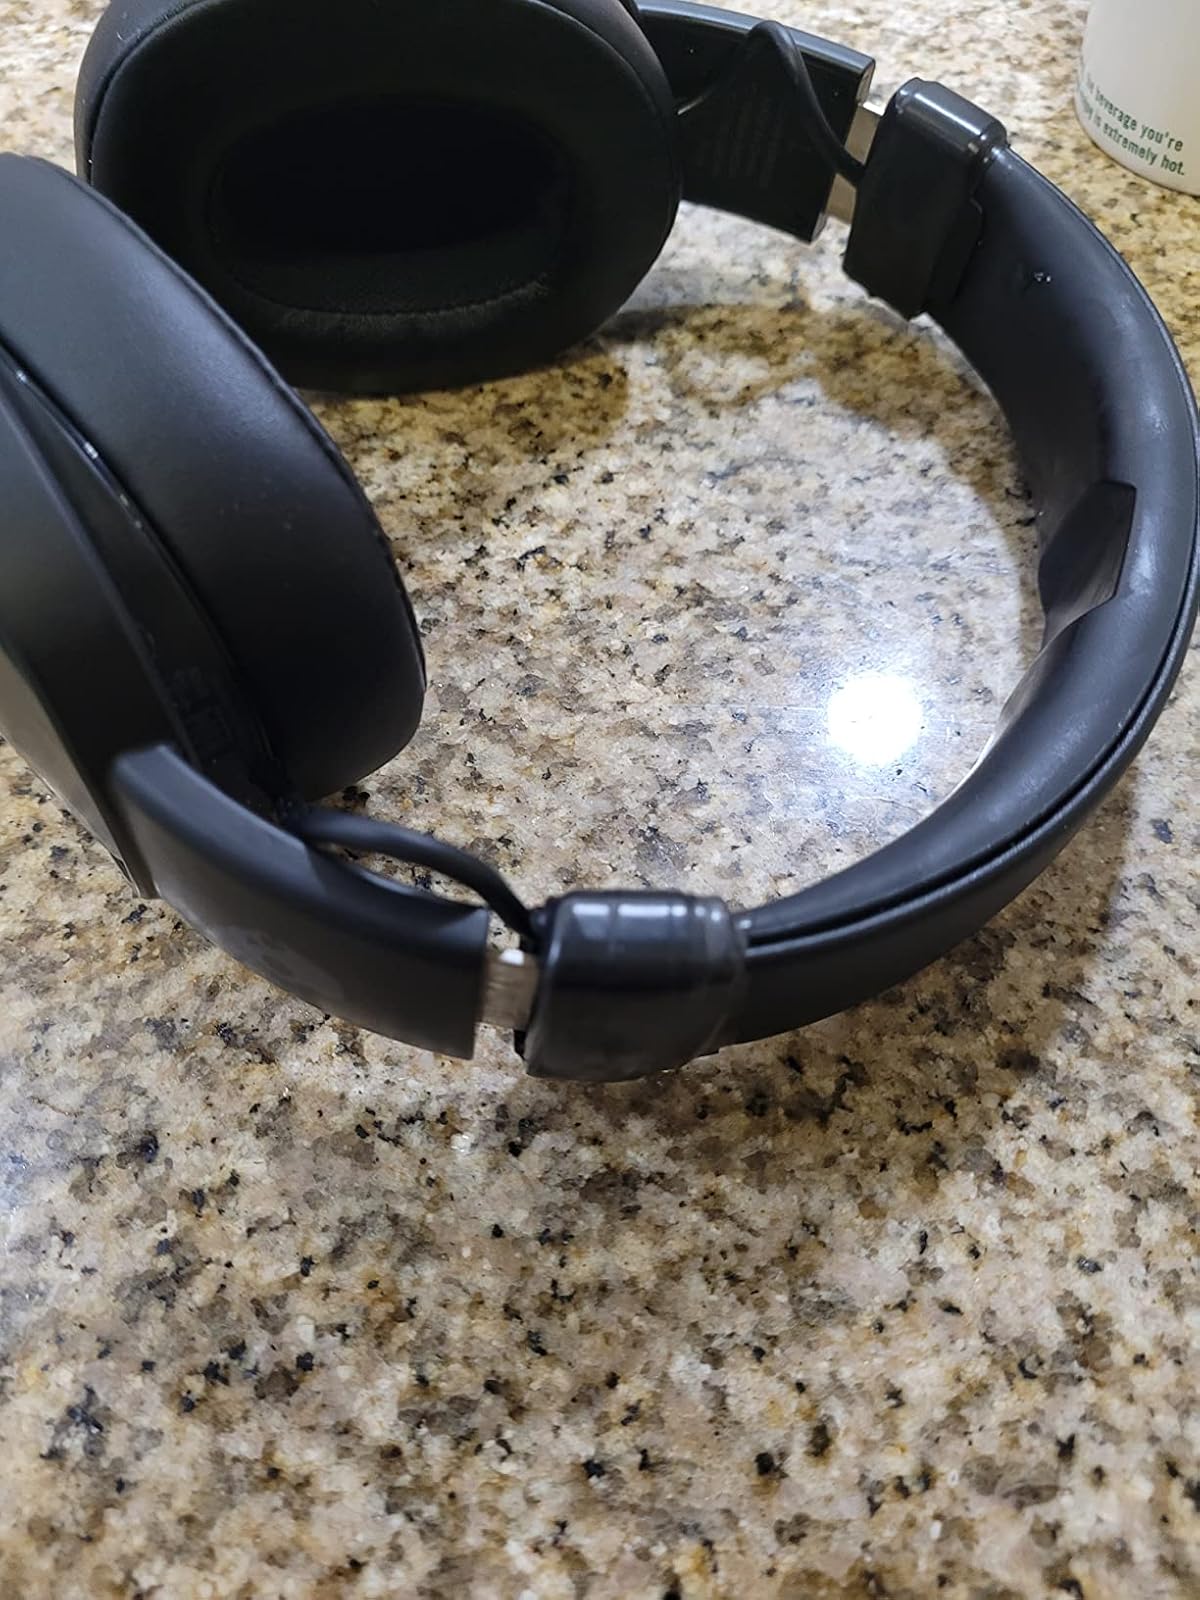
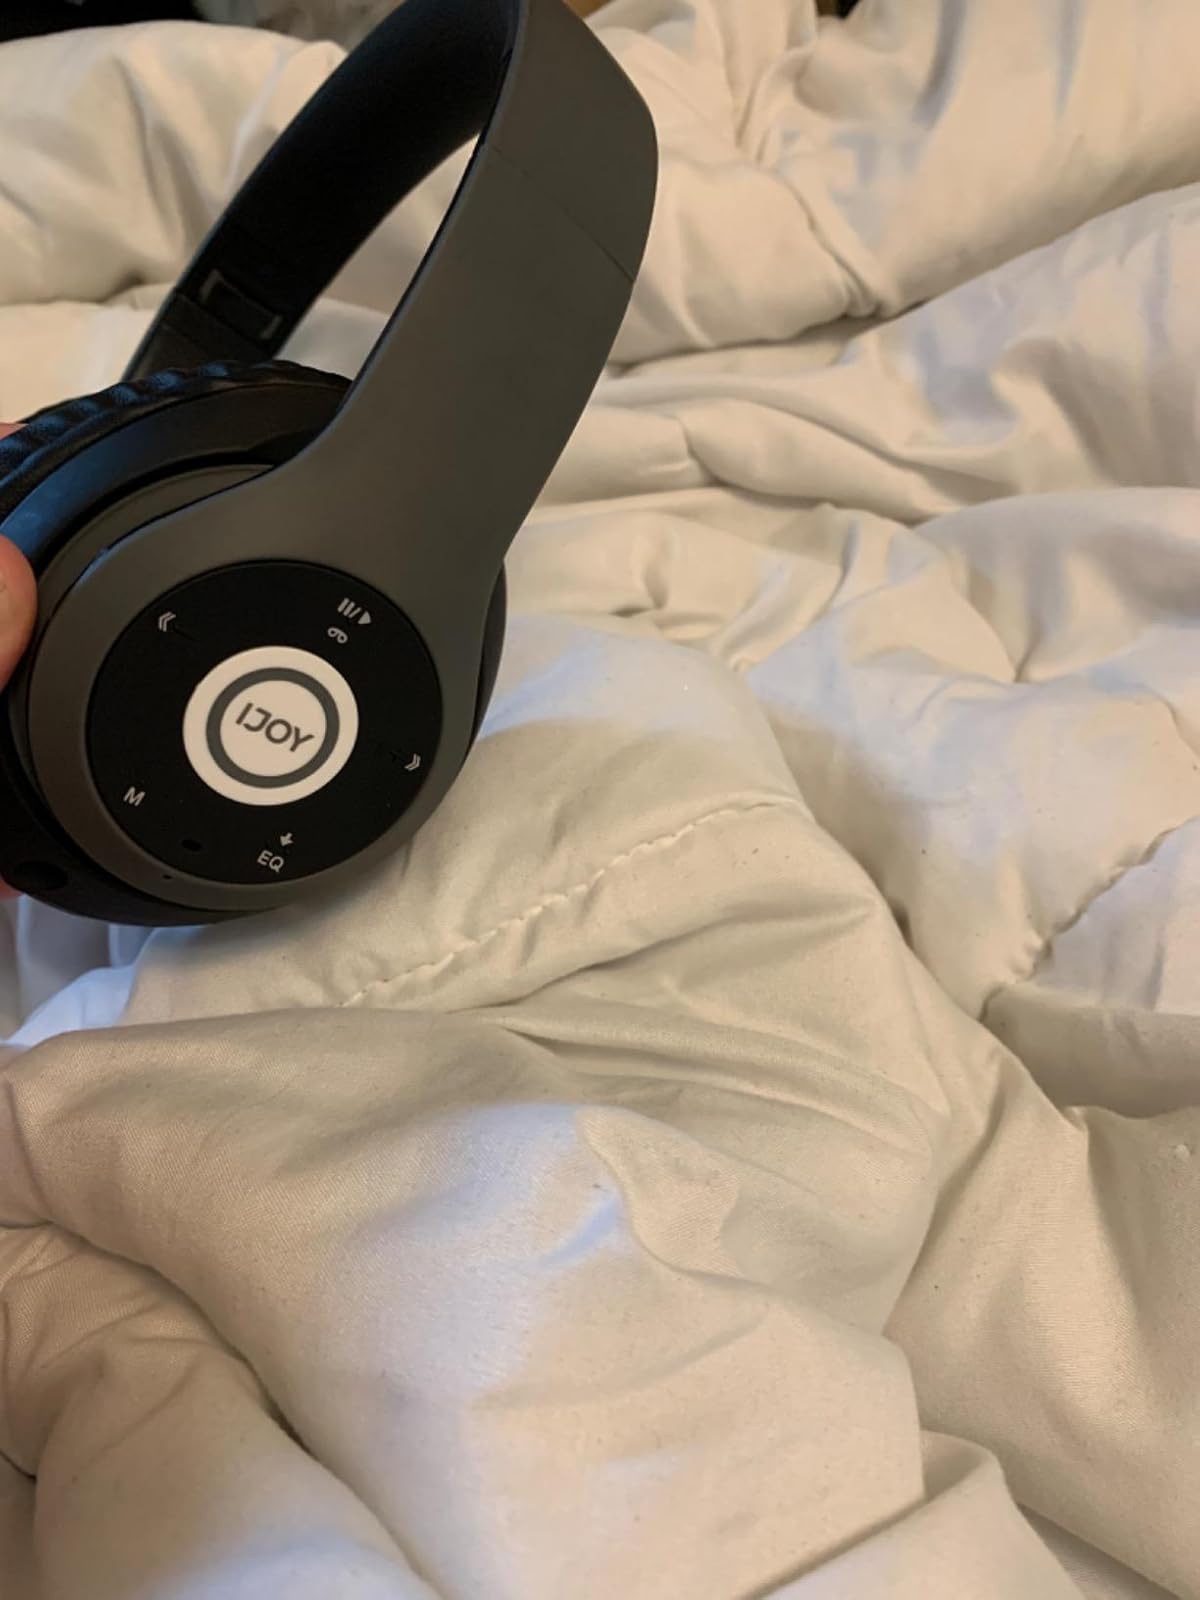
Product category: headphones
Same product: no